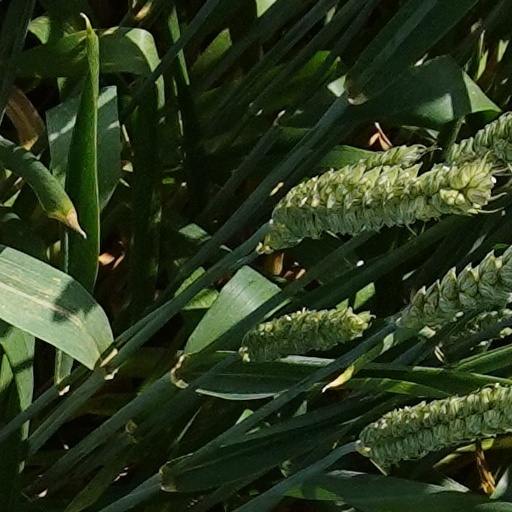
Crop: wheat